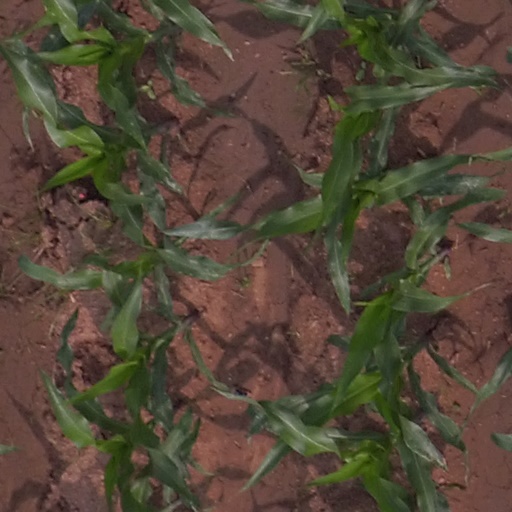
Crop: maize; corn